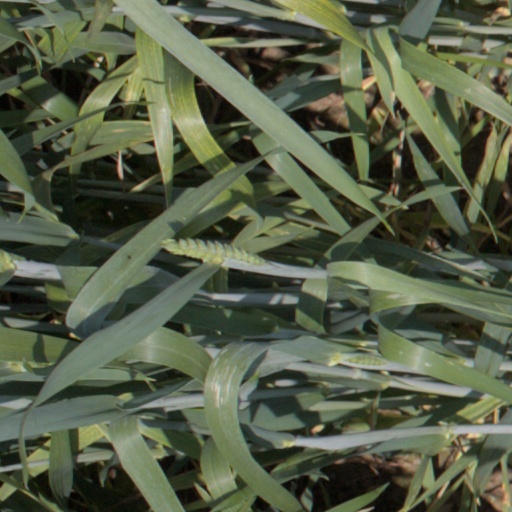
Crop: wheat